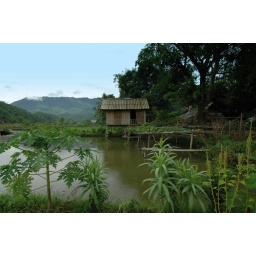
Traditional home adjacent to the fish pond, in Thai minority village of Ban Lac, northwestern Viet Nam.